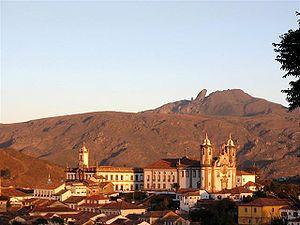
Avec une population d'environ 207 millions d'habitants en 2017, le Brésil est le 6ᵉ pays le plus peuplé au monde. La densité de population est de 25 hab./km² et le taux d'urbanisation est de 90 %.
Ouro Preto est une ville de l'État fédéré du Minas Gerais au Brésil, située dans le sud-est du pays.